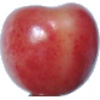
Label: cherry_rainier